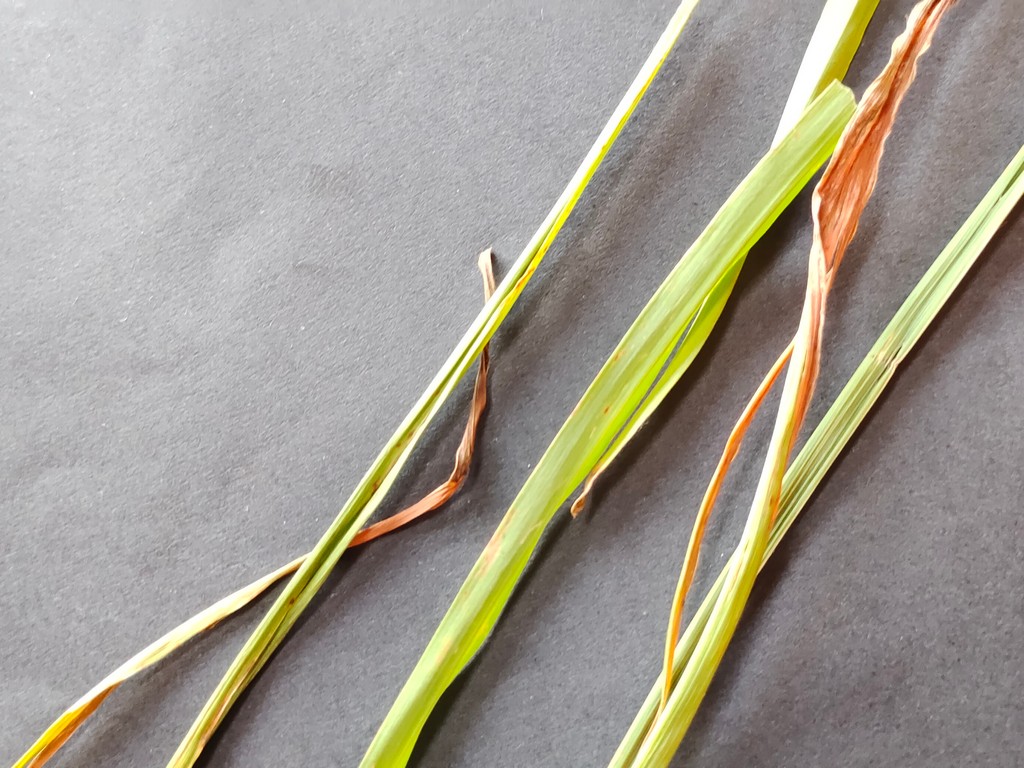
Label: Unhealthy